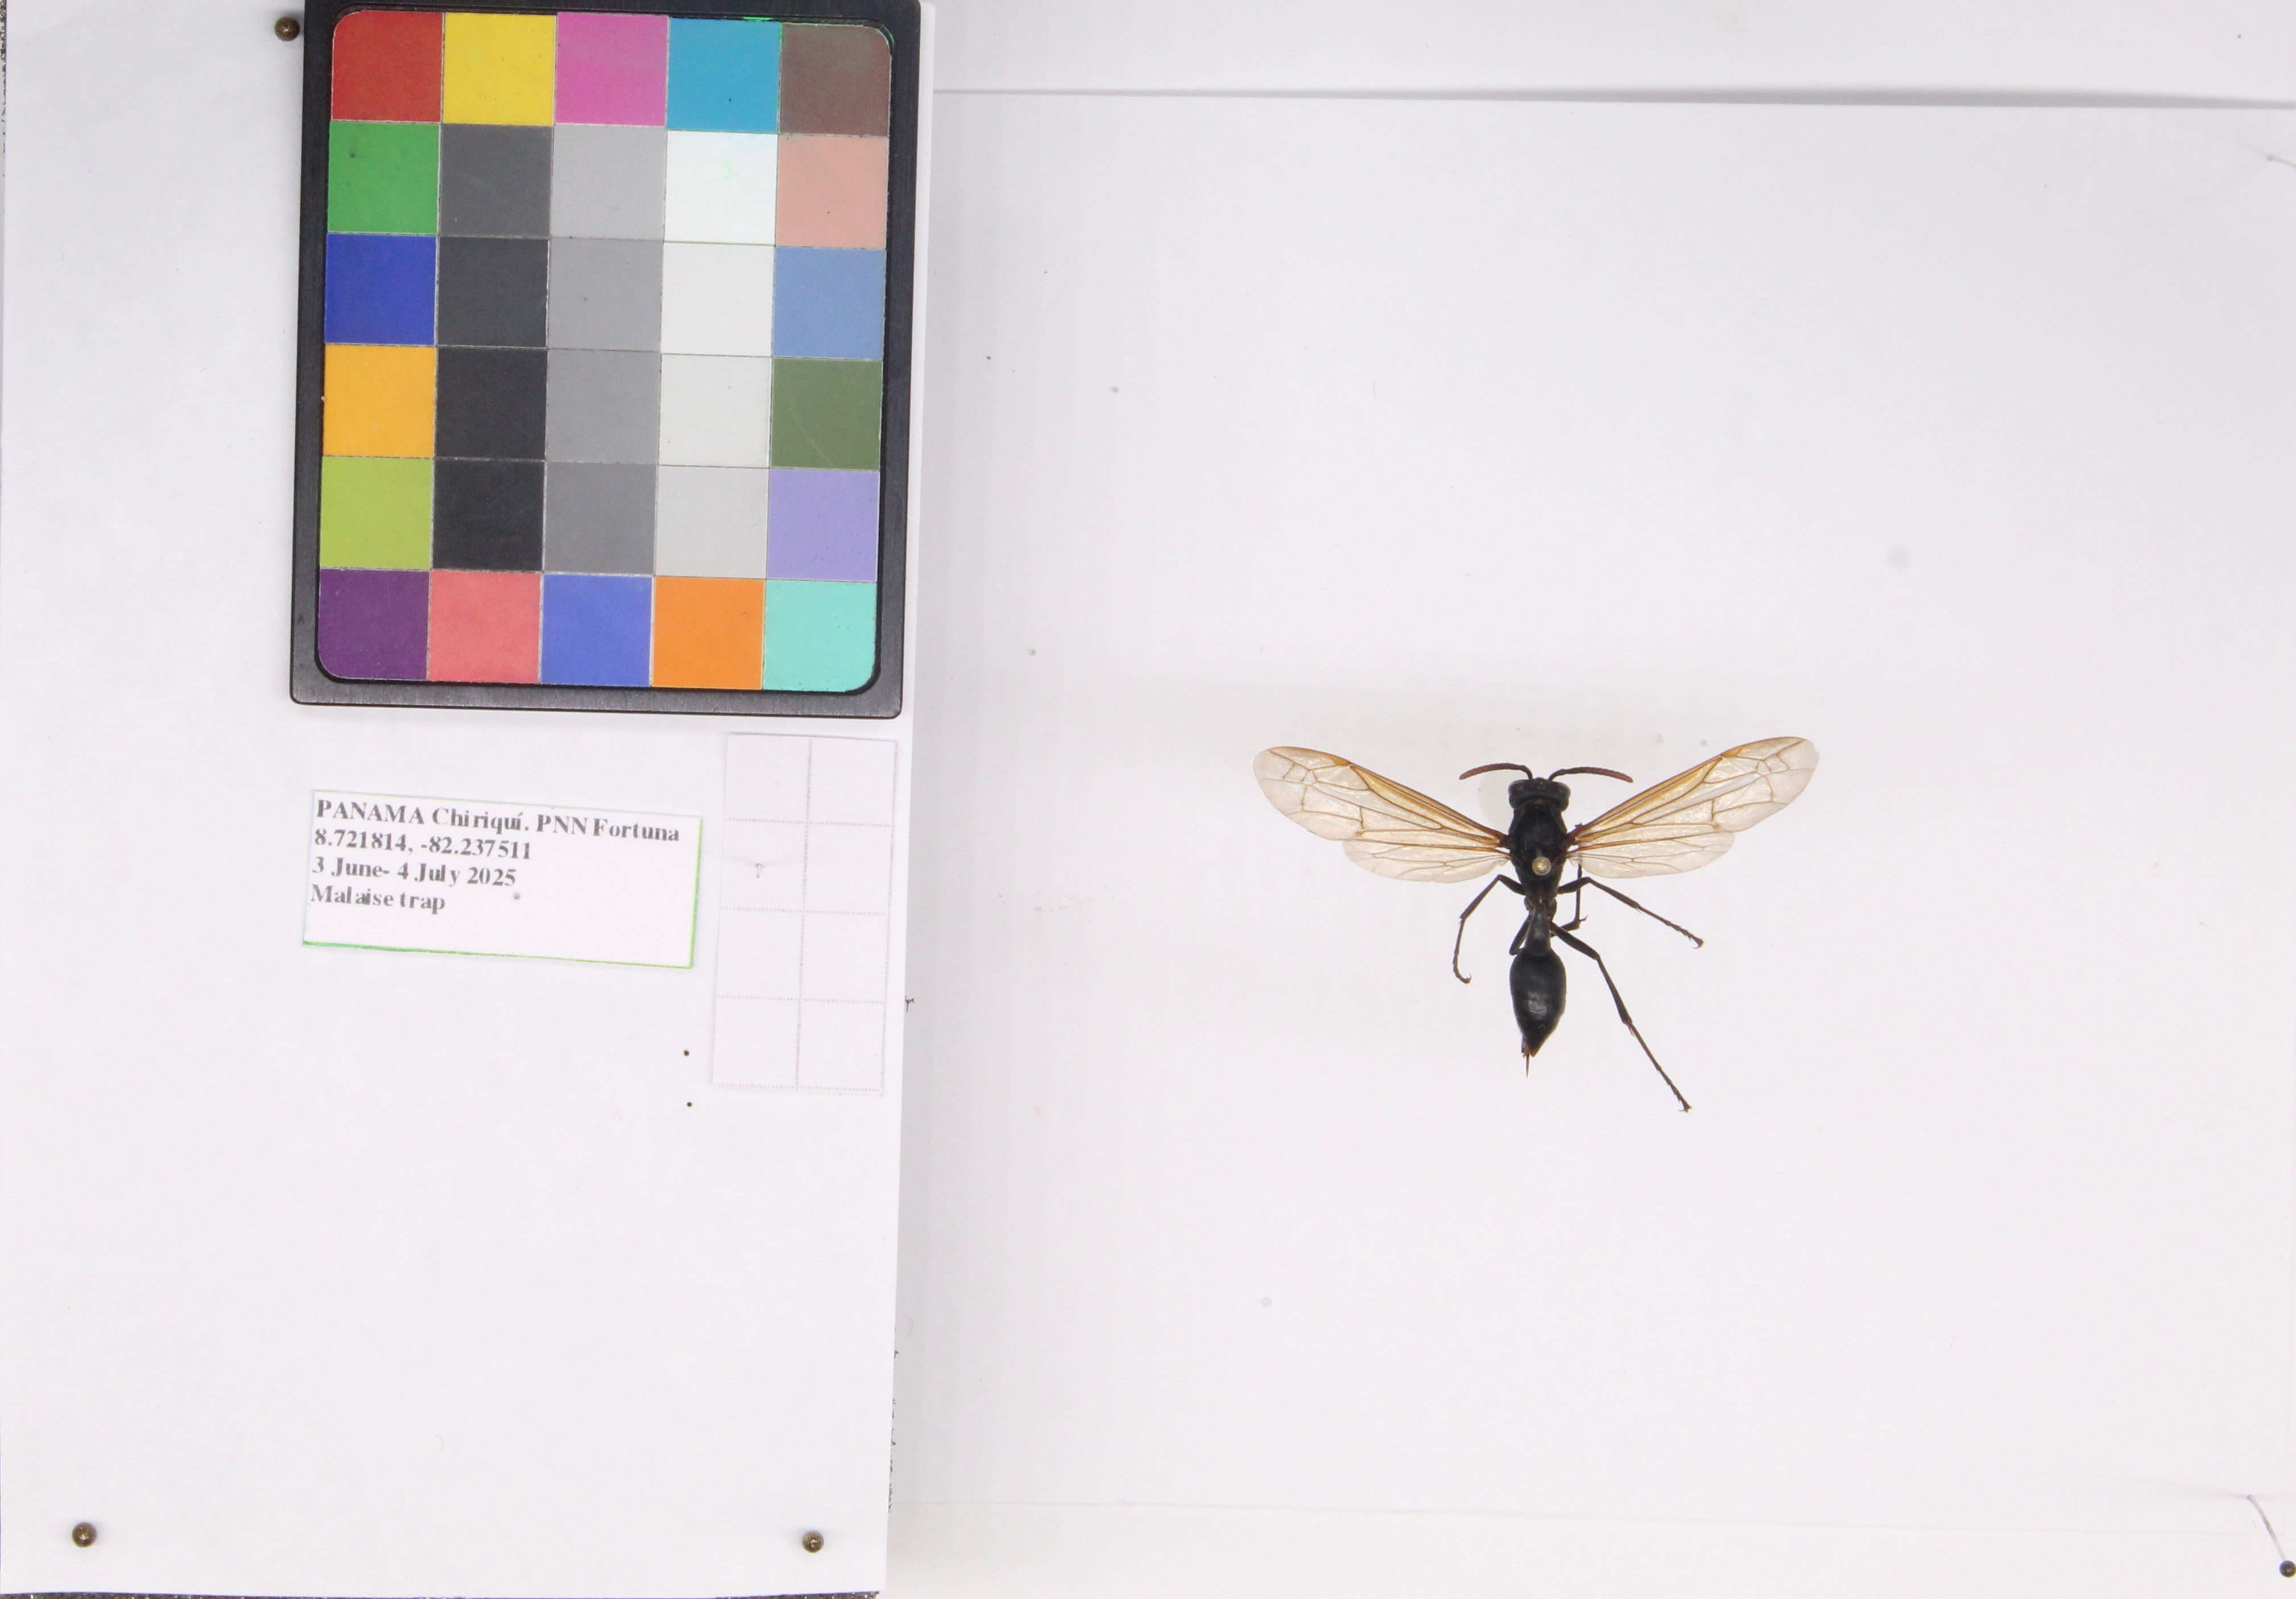
Label: wasp
Location: Fortuna